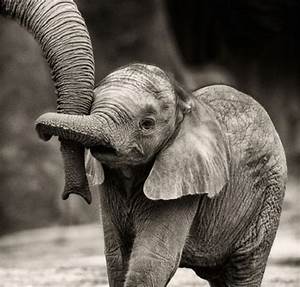
Label: elefante